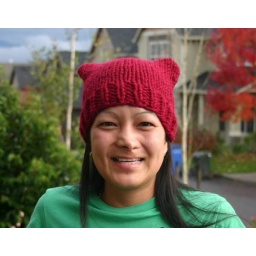
The Cranbery kitty hat - or - devil kitty. Love the tree in the background.